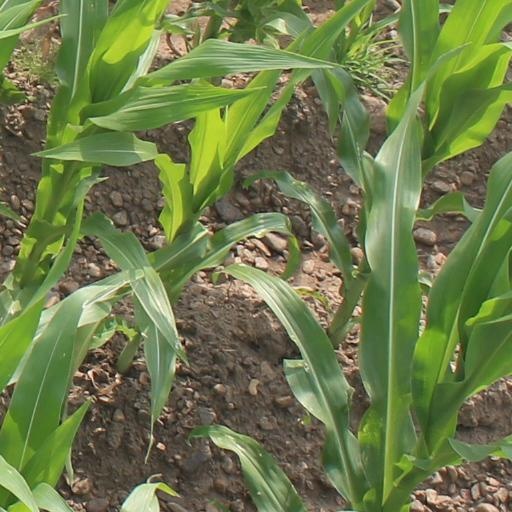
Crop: maize; corn